South African Class 16E

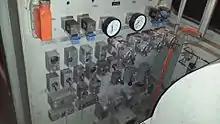
Brake rack in Class 18E no. 18-089

Since the driving cab's noise level had to be below 85 decibels, cab 2 was selected as the Class 18E driving cab primarily based on its lower noise level compared to cab 1 which was closer and more exposed to the compressor's noise and vibration. Another factor was the closer proximity of cab 2 to the low voltage switch panel. The fact that the handbrake was located in cab 2 was not a deciding factor, but was considered an additional benefit.